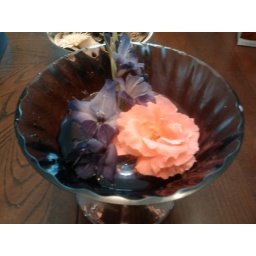
flowers in a bowl